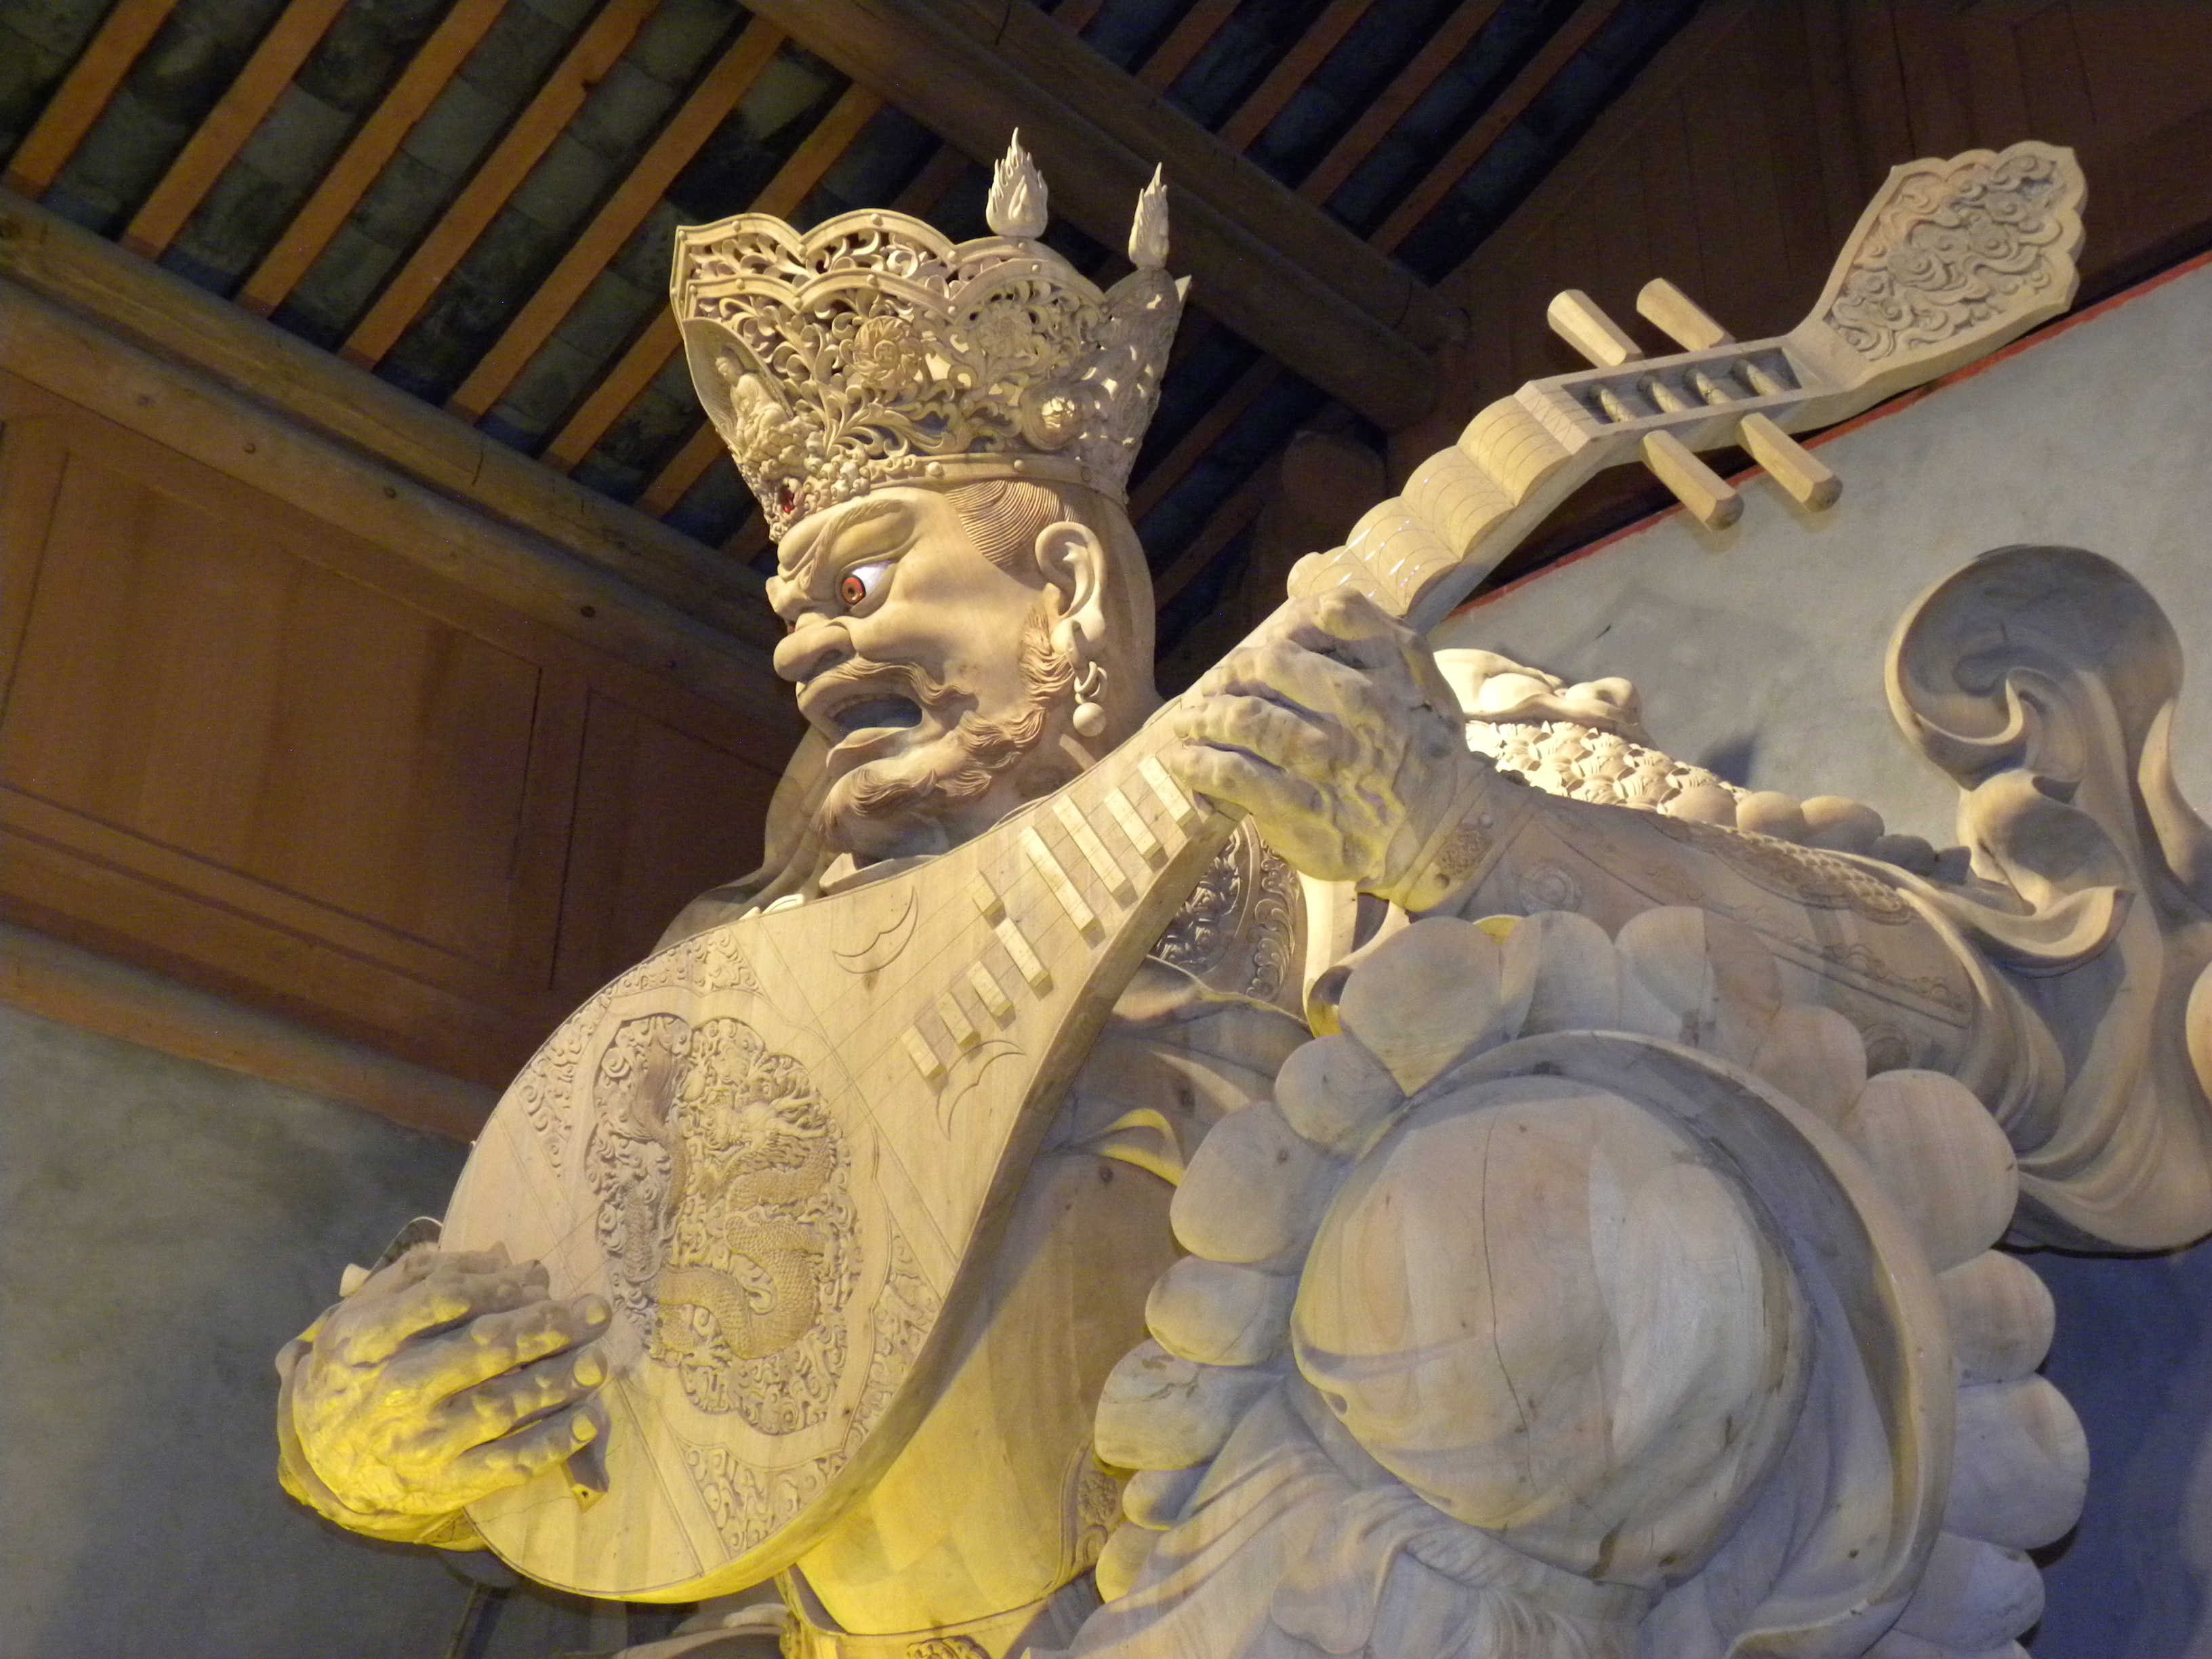
monument, statue, sculpture, art, temple, shrine, carving, china, mythology, stone carving, ancient history, great buddha, leshan